Economy of Wiltshire

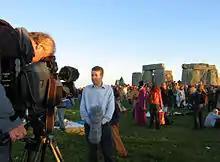
The summer solstice at Stonehenge

The World Heritage Site of Stonehenge is on Salisbury Plain in southern Wiltshire. The site is considered a British cultural icon and attracts many New Age travellers.